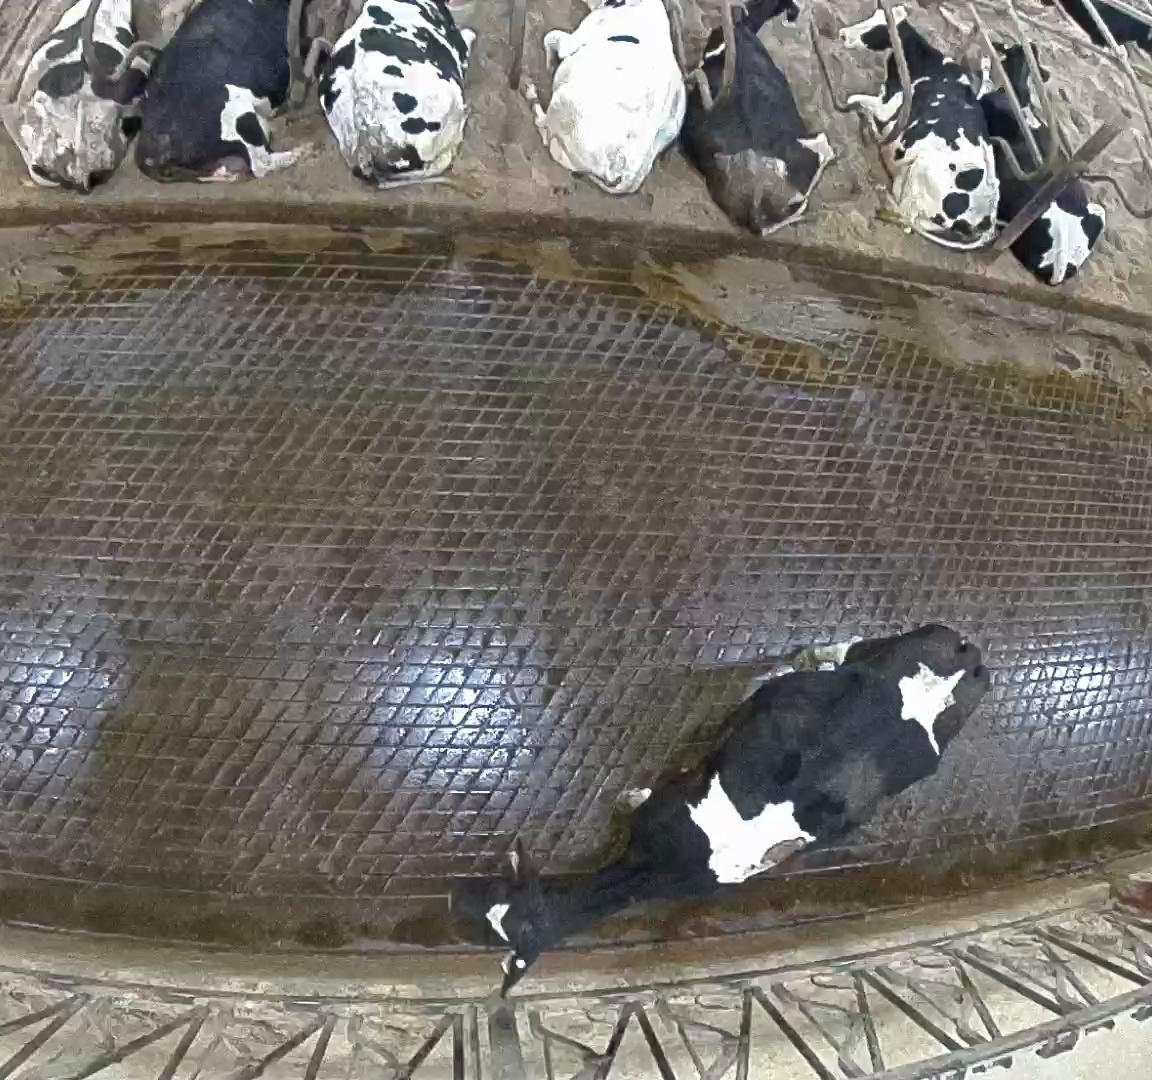
Number of cows: 8